Vivah

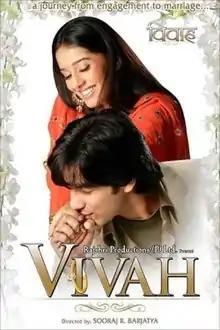
Theatrical release poster

Vivah is a 2006 Indian Hindi-language romantic drama film, written and directed by Sooraj R. Barjatya. Produced and distributed by Rajshri Productions, the film stars Shahid Kapoor and Amrita Rao as lead, alongside Anupam Kher, Alok Nath, Seema Biswas, Amrita Prakash, Samir Soni and Lata Sabharwal. "Vivah" tells the story of two individuals, and relates their journey from engagement to marriage and aftermath.